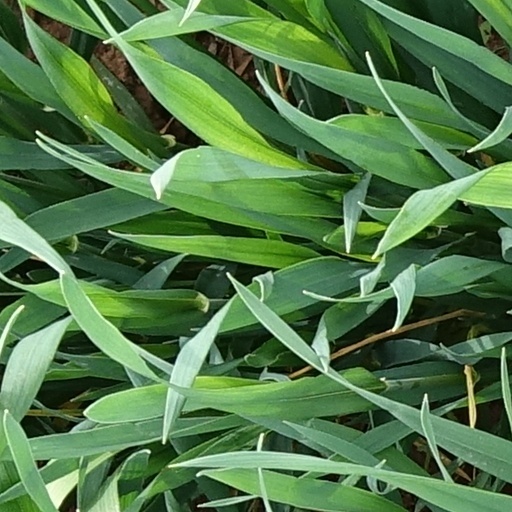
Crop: wheat